History of Lincolnshire

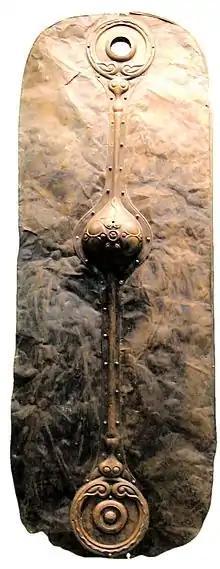

As iron replaced bronze in tool-making in the Iron Age, the distinctive La Tène culture emerged in Celtic societies around 500 BC. Little material from the early stages of La Tène has been uncovered in Lincolnshire. Examples include a bronze brooch from Scunthorpe and a bronze scabbard or sheath with remains of an iron sword found in Wisbech, one of the earliest pieces of decorated La Tène metalwork in the British Isles. A now lost anthropoid-hilted iron dagger in a Bronze sheath with an imp-like pommel probably dated from the 2nd or 1st centuries BC, but the beaten bronze shield dredged from the River Witham remains amongst the "finest and largest surviving La Tène art in Europe". An early Iron Age farming settlement at Ancaster and salterns at Ingoldmells have been excavated; forts from this period are also known: Honington Camp, Round Hills at Ingoldsby, Careby Camp, and Yarborough Camp. Despite the comparatively small number and size of forts in Lincolnshire, the archaeologist Jeffrey May suggests that the landscape's suitability for farming and its prominent salt industry may have led to prosperity during the Iron Age.